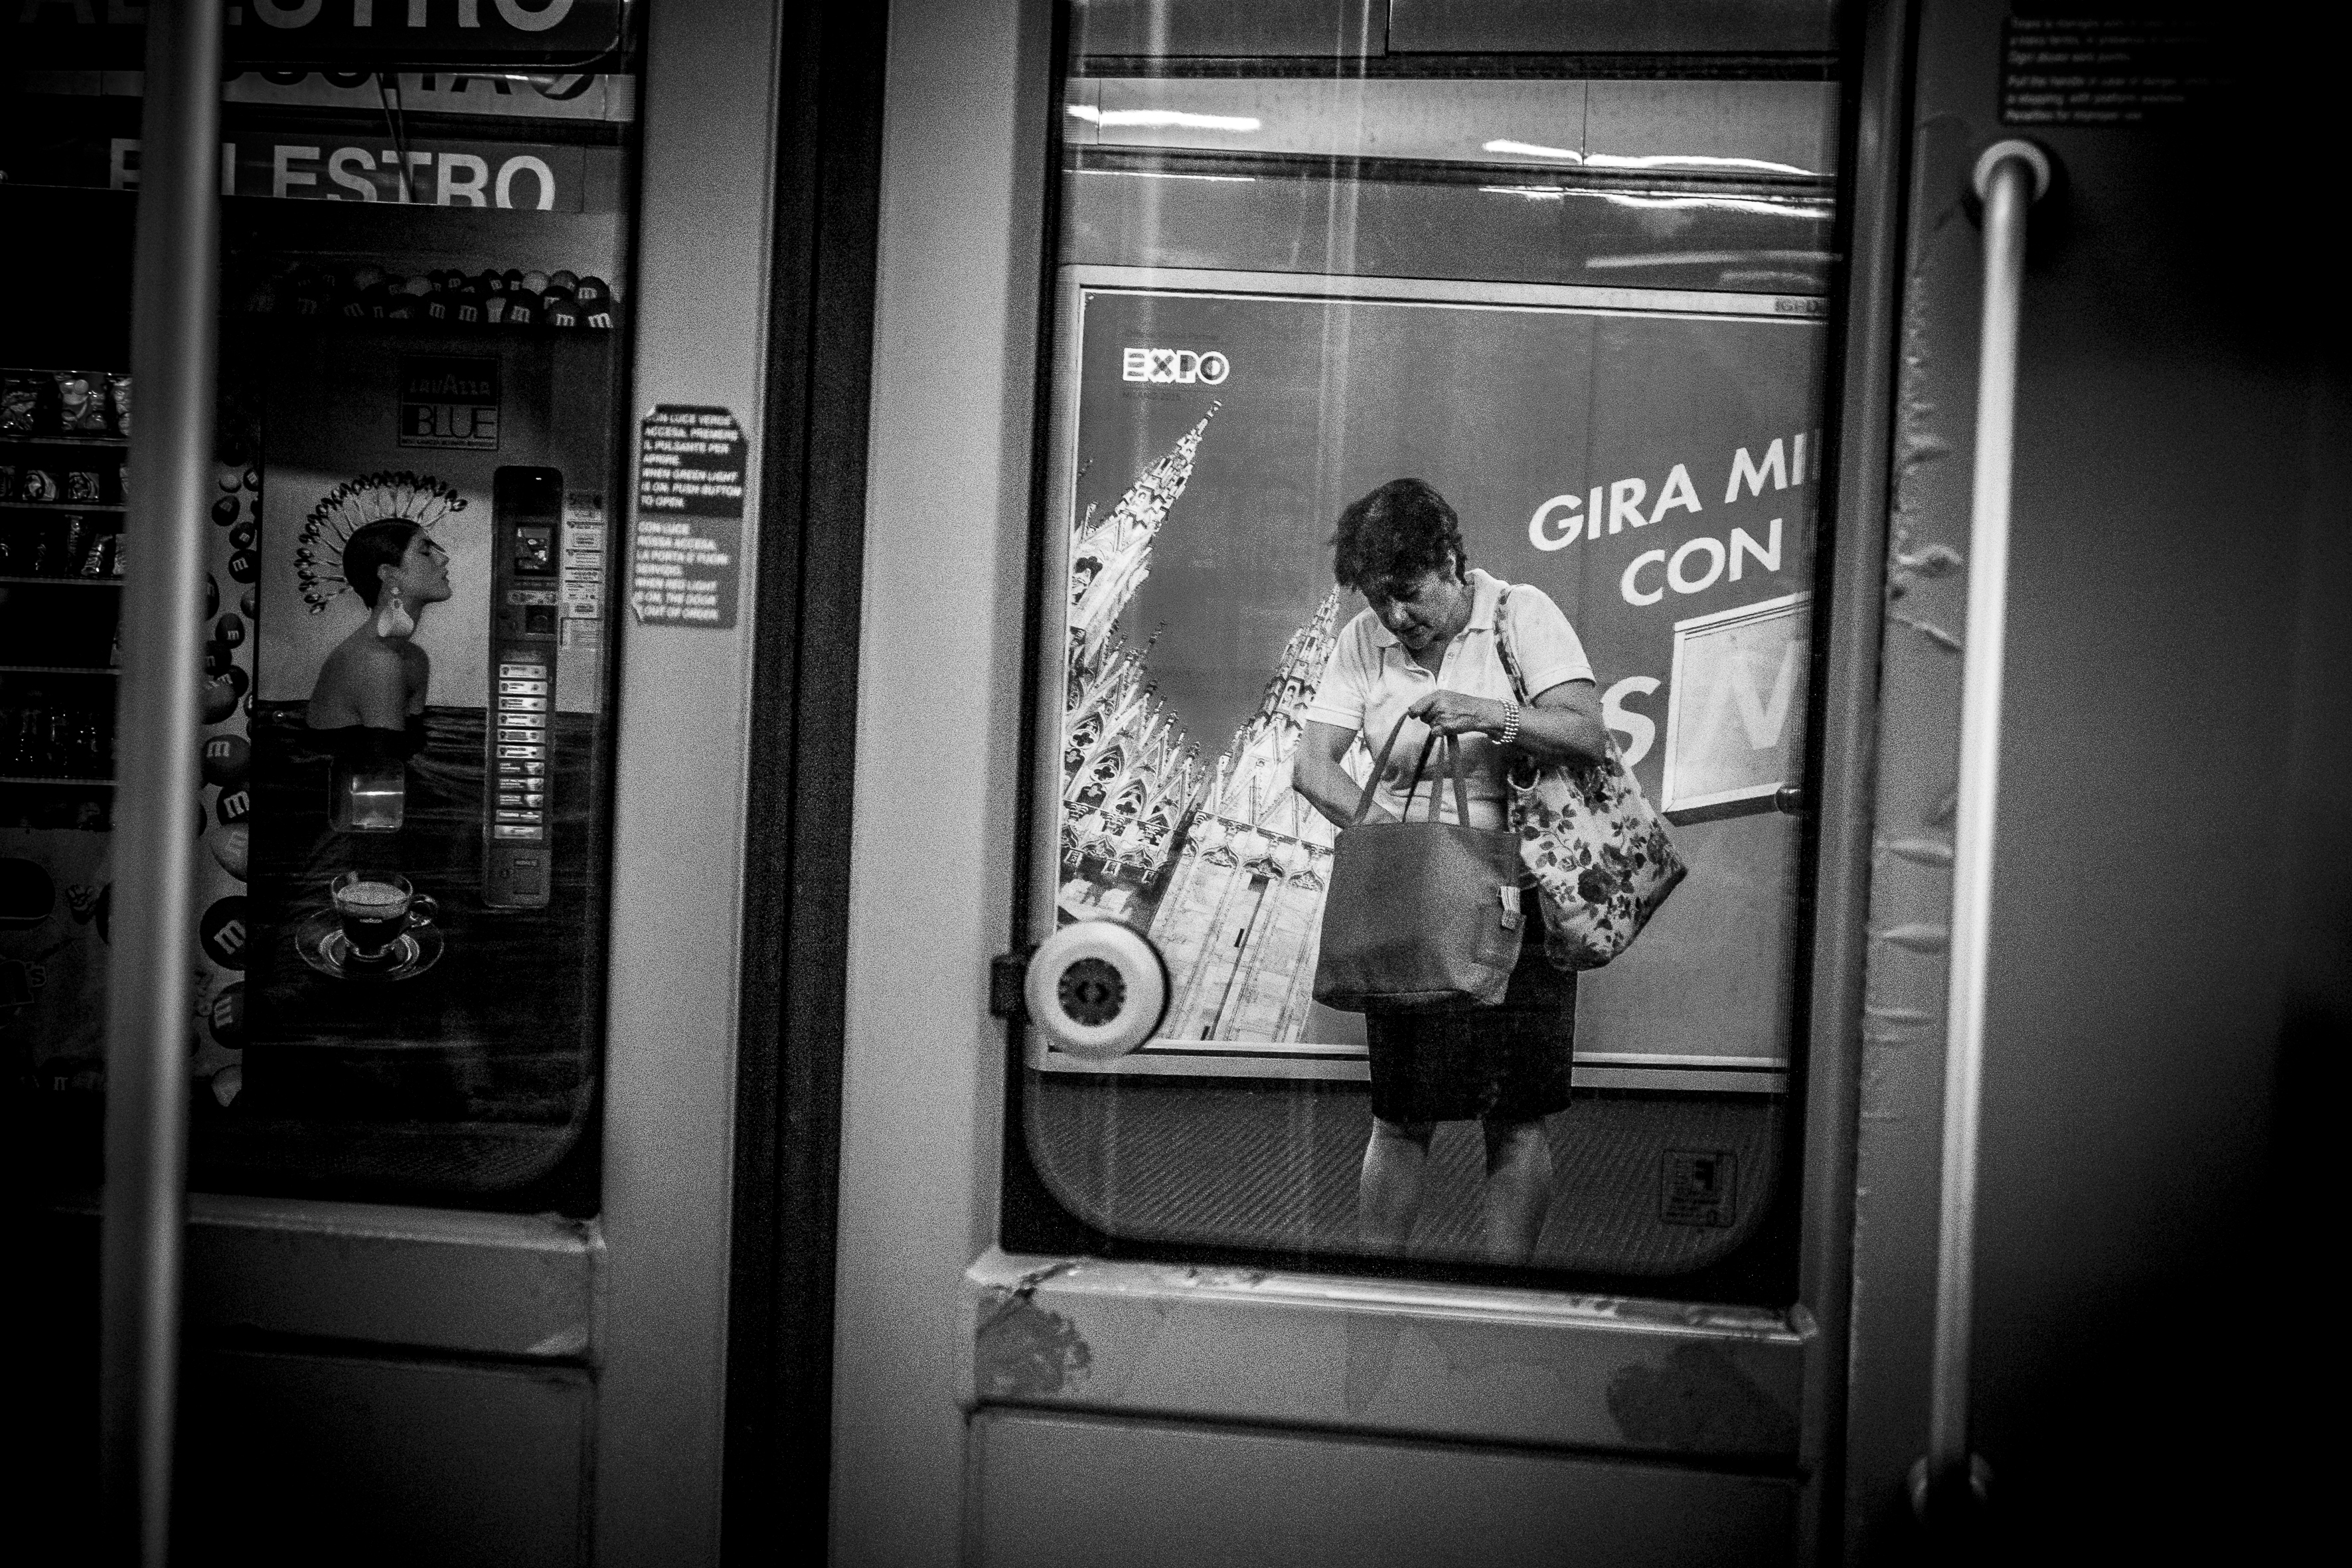
light, black and white, white, street, photography, urban, travel, fujifilm, italy, darkness, black, monochrome, bw, blackandwhite, blackwhite, digital camera, ngc, photograph, image, it, fuji, milan, fujixt1, fujix, noireblanc, milano, lombardia, italymilano, monochrome photography, film noir